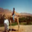
Label: camel